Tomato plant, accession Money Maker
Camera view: horizontal (90 deg, fisheye); turntable rotation: 210 degrees
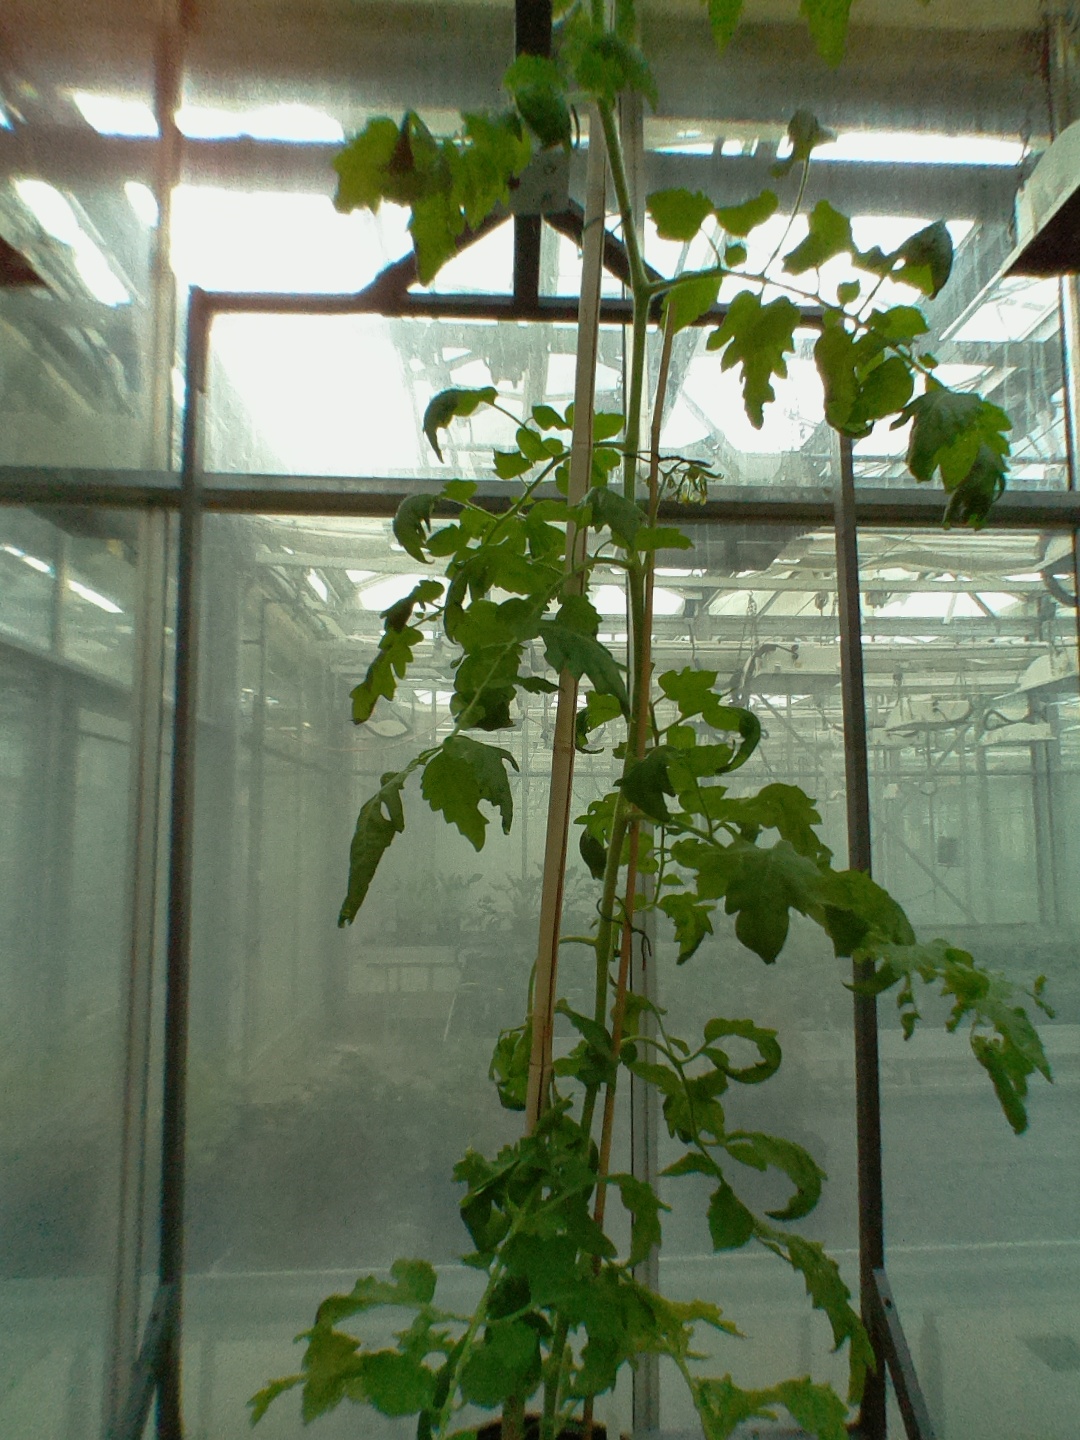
BBCH growth stage 70: Fruits at the main stem or branches visibles